Arthur Adams (comics)

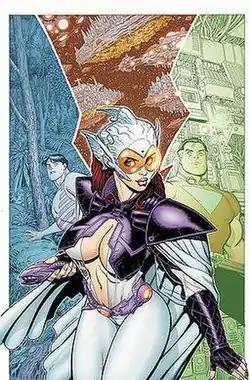
Adams was heavily influenced by the work of Paolo Eleuteri Serpieri, among other sources, in illustrating "Jonni Future", which he considers his best work.

On November 30, 2011, Gumby Comics/Wildcard Ink published a single volume collecting Adams' previous two specials featuring Gumby. The book was initially called "Gumby's Arthur Adams Specials", but was eventually published with a sticker covering Adams' name on the cover, effectively renaming the book "Gumby's Spring Specials". According to Rich Johnston of Bleeding Cool, this was done on Adams' request, who wanted nothing to do with the publisher, and took action to keep his name off the book's cover. The book is nonetheless sold by merchants such as Mile High Comics under its originally intended name.